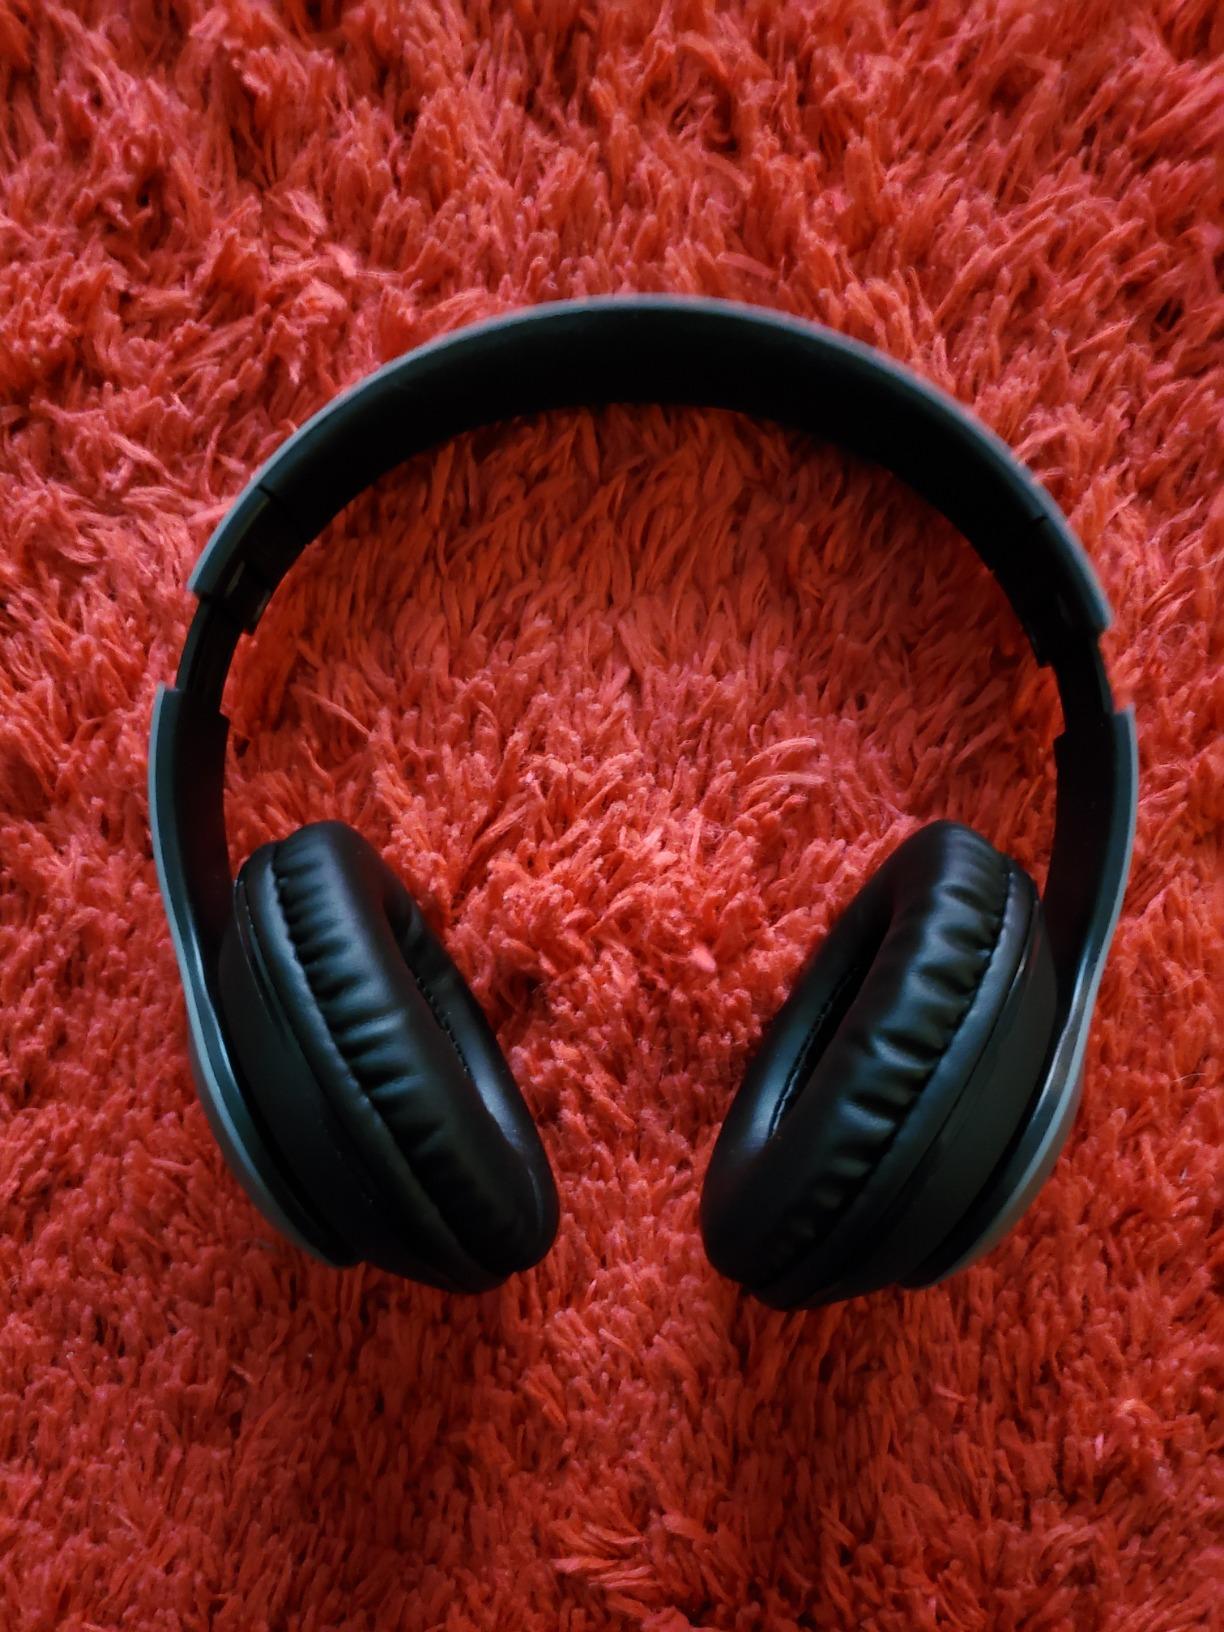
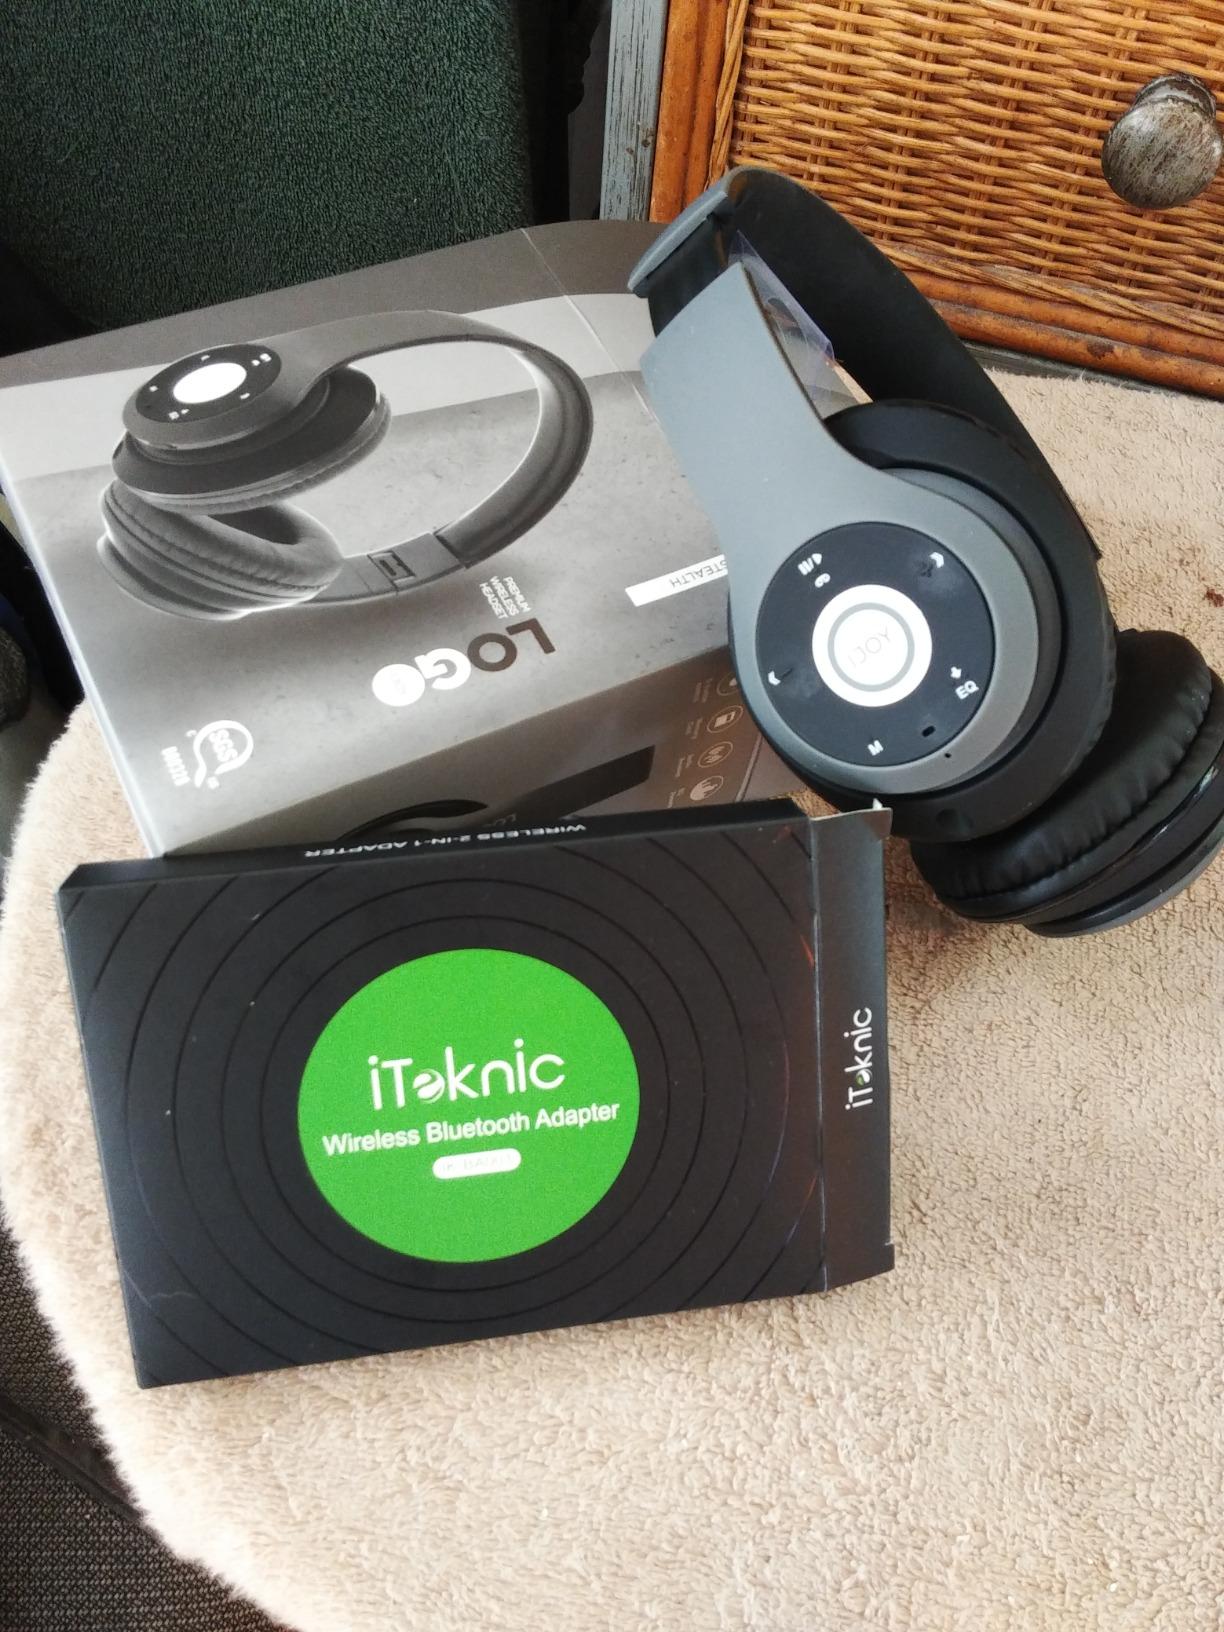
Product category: headphones
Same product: yes